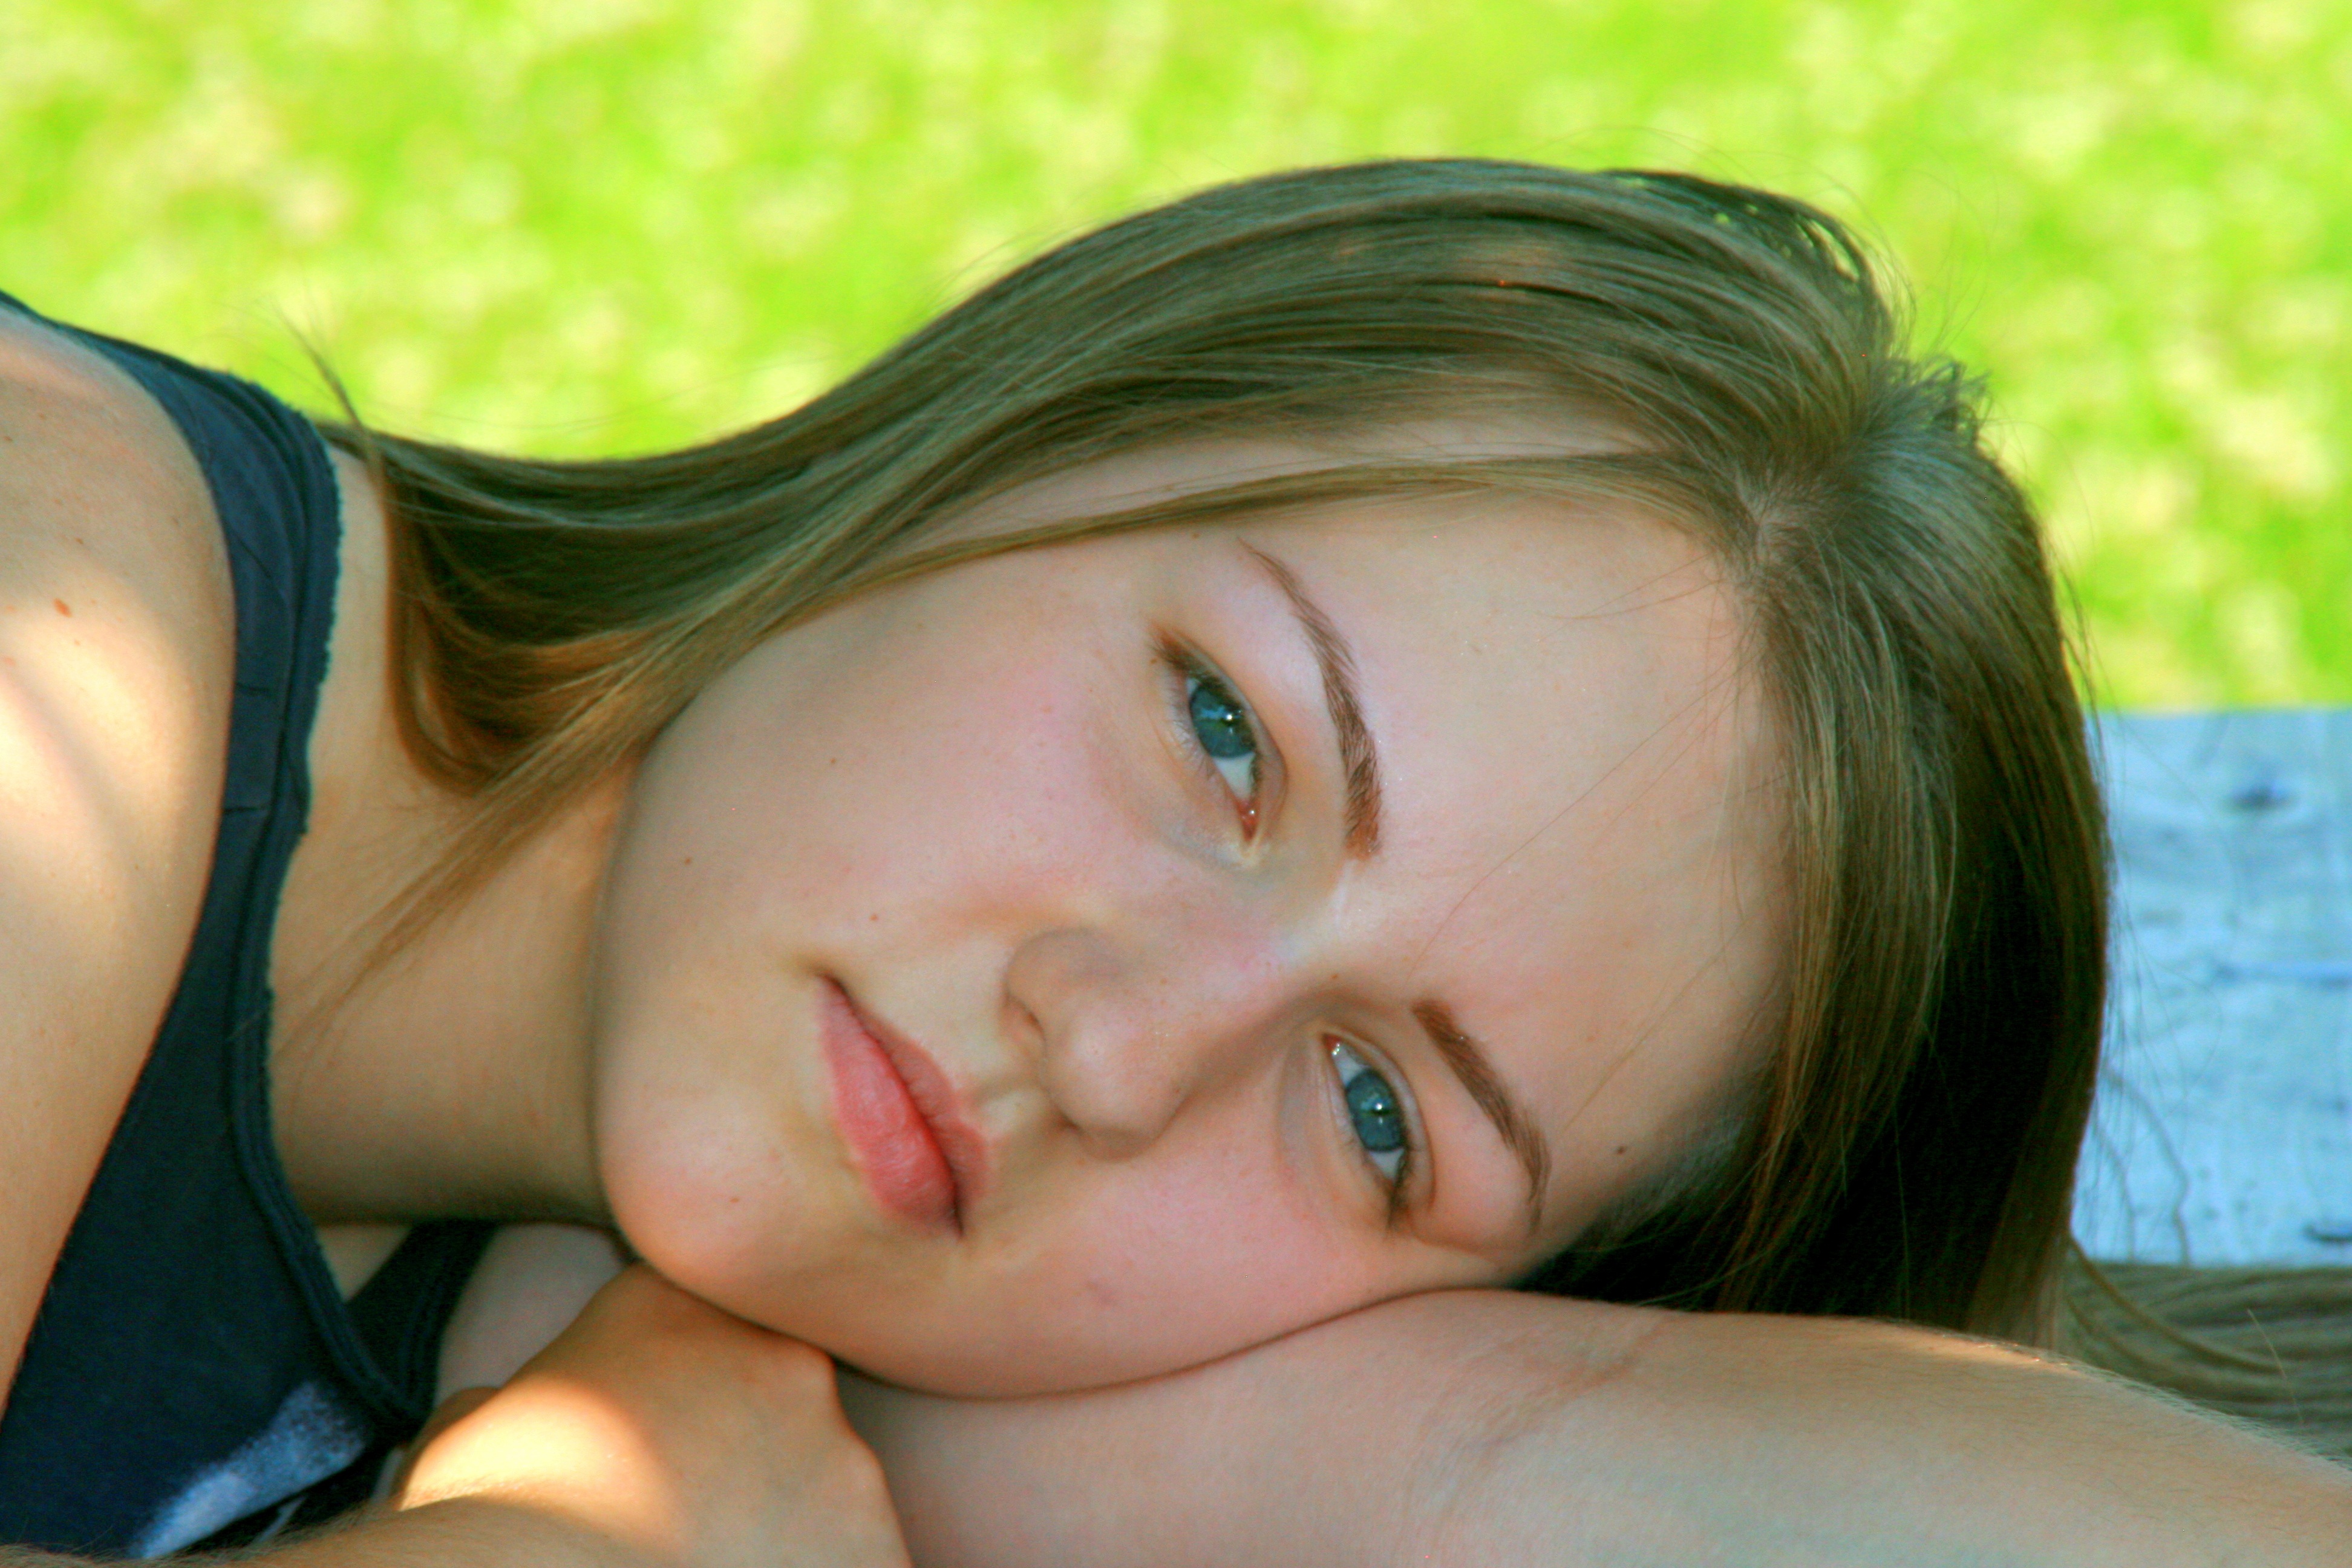
person, girl, woman, hair, portrait, model, child, clothing, mouth, long hair, black hair, face, nose, eye, head, skin, beauty, blond, organ, interaction, blond hair, brown hair, portrait photography, gravure idol